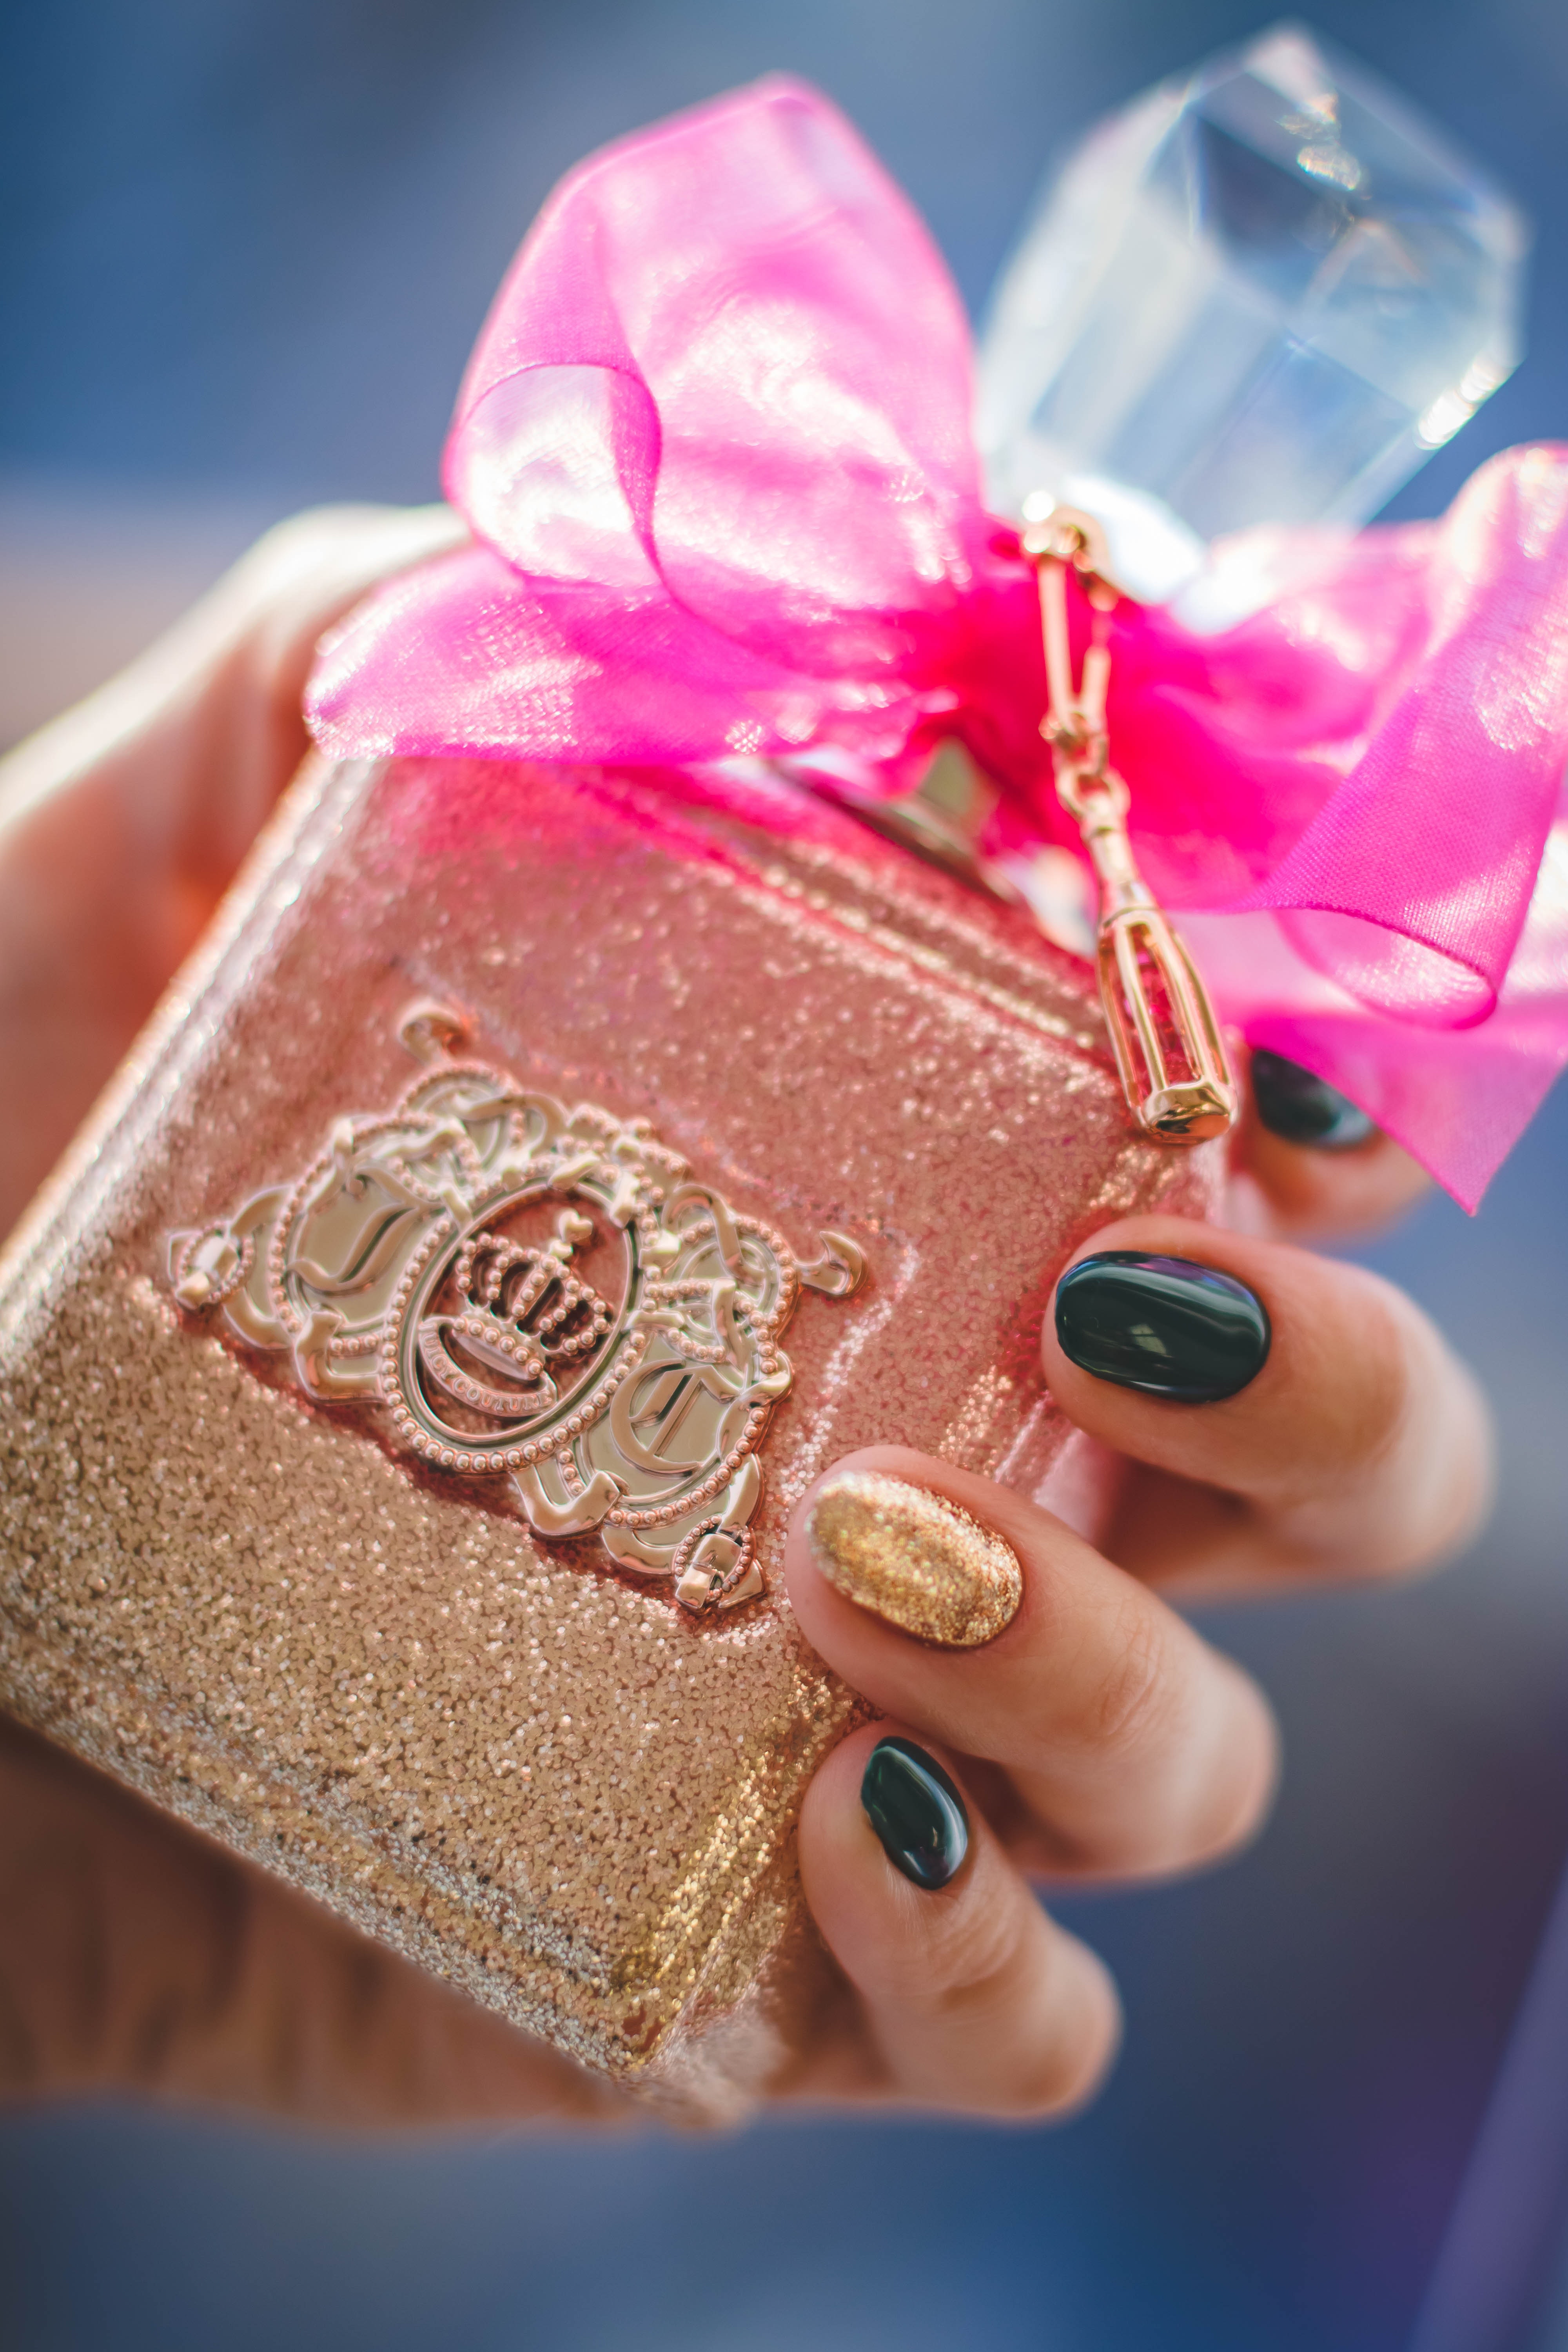
pink, nail, hand, Material property, party favor, peach, finger, fashion accessory, sweetness, wedding favors, nail care, glitter